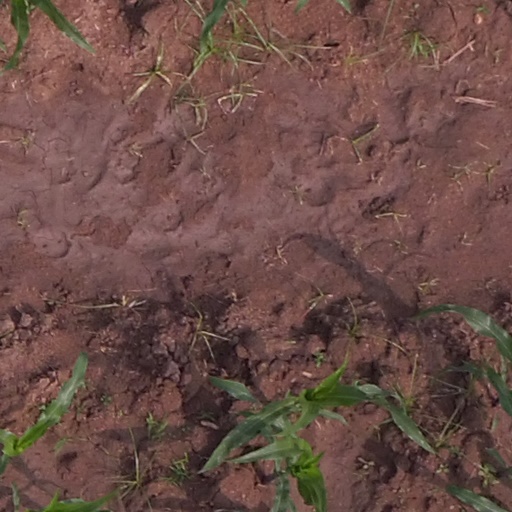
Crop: maize; corn